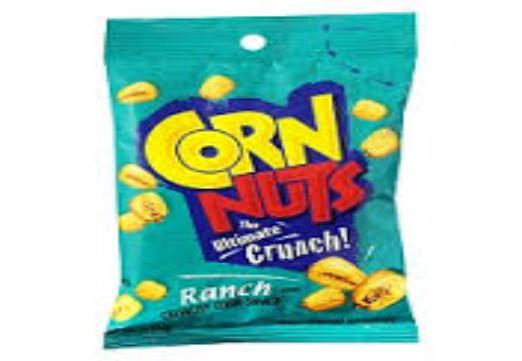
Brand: cornnuts
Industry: Food